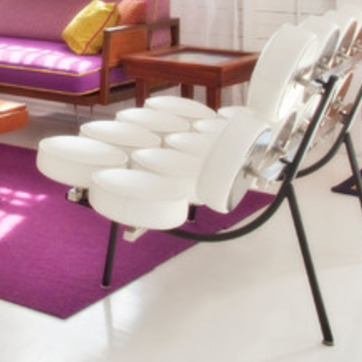
Material: leather